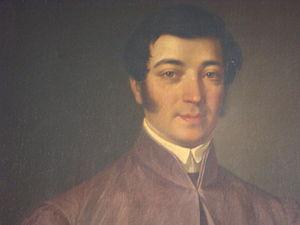
Gaetano Moroni est un bibliographe, bibliophile, polygraphe, érudit italien et premier aide de la chambre du pape Grégoire XVI et second aide de la chambre du pape Pie IX, né à Rome le 17 octobre 1802, et mort dans la même ville le 3 novembre 1883.